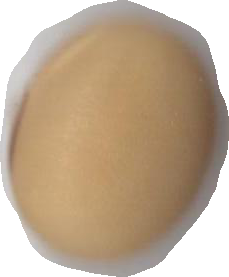
Variety: Anjasmoro